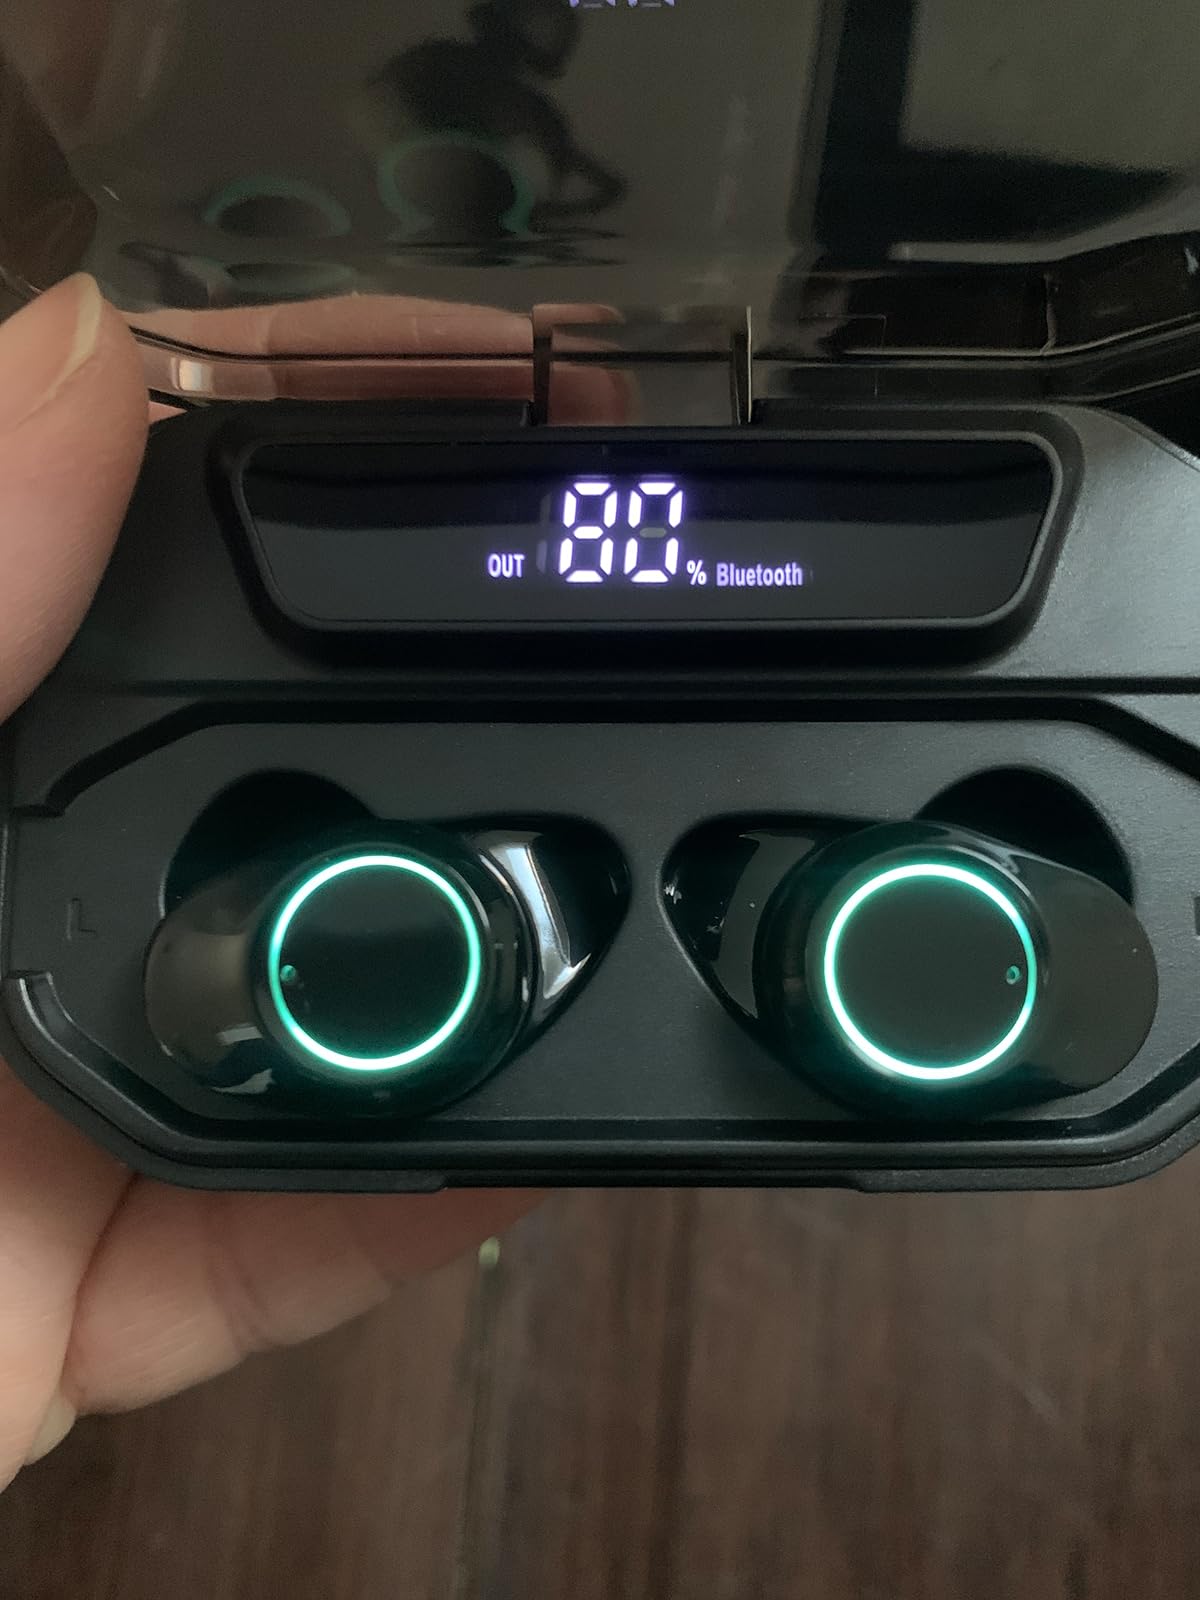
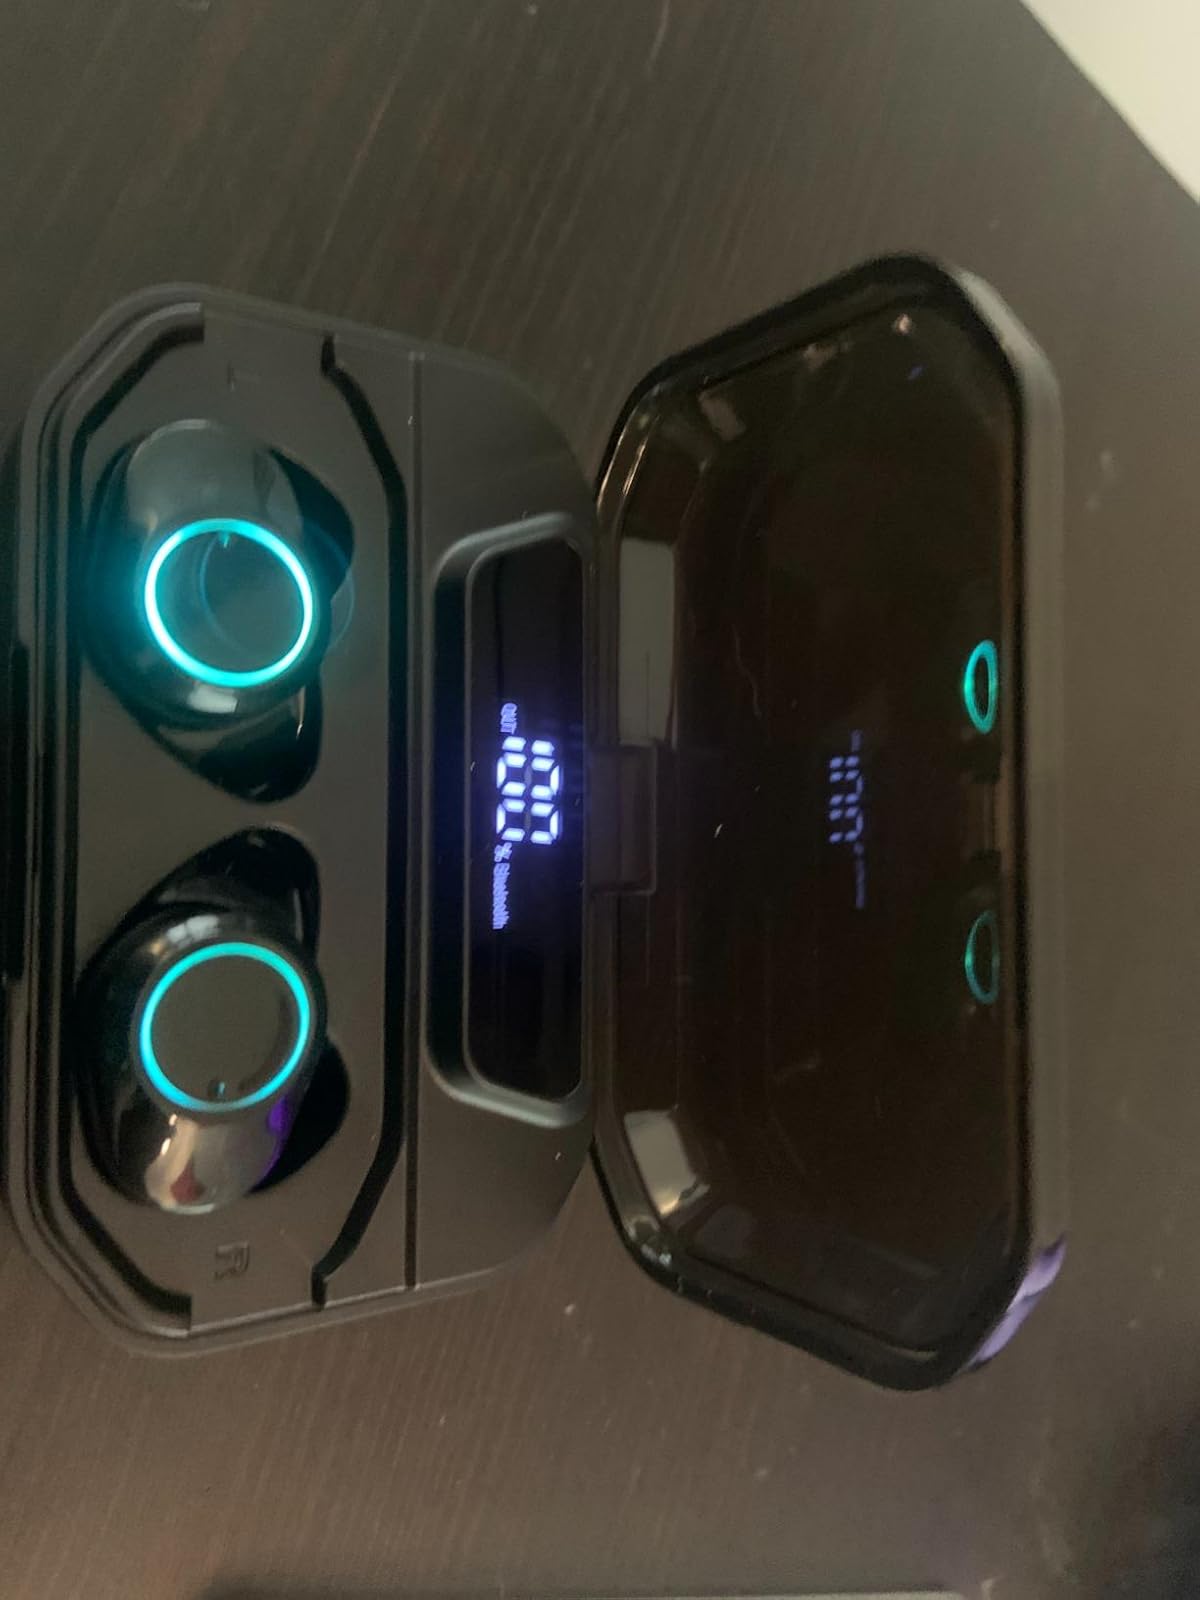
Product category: earbuds
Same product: yes